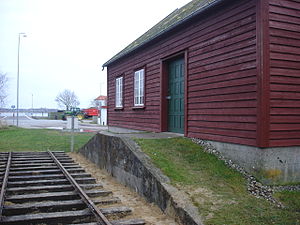
Aalborg-Hvalpsund Jernbane
Sundsøre pakhus med færgelejet og Hvalpsund i baggrunden
Sundsøre Pakhus, sporsiden fra V
Aalborg-Hvalpsund Jernbane var en privatbane, der startede som Aars-Nibe-Svenstrup Jernbane i 1899 og blev forlænget til Hvalpsund i 1910. Den blev også kaldt Nibebanen og – efter forlængelsen – Hvalpsundbanen.